The Clash: Westway to the World

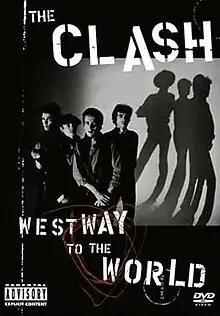

The Clash: Westway to the World is a 2000 documentary film about the British punk rock band The Clash. In 2003 it won the Grammy Award for Best Long Form Music Video.